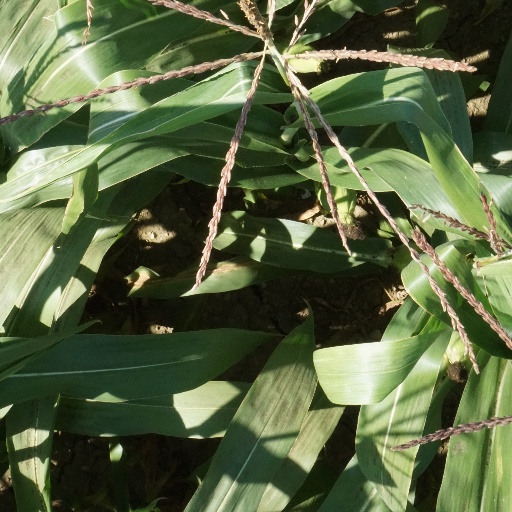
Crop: maize; corn